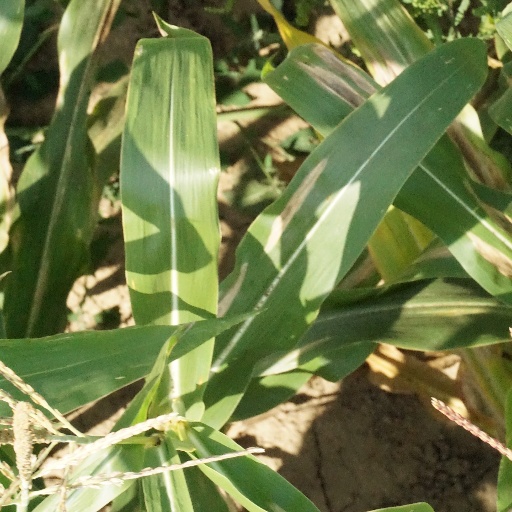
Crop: maize; corn